Time Has Come Today (Grey's Anatomy)

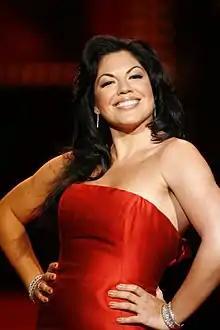
Sara Ramirez ("pictured") was upgraded to series regular status in the episode.

"Time Has Come Today" was written by showrunner and executive producer Shonda Rhimes and directed by filmmaker Daniel Minahan. Sara Ramirez (who plays Callie Torres) received star billing beginning with this season's premiere, after making multiple appearances towards the end of the second season. Although the episode is set in Seattle, Washington, filming took place in Los Angeles, California. The Fisher Plaza, home to Fisher Communications and its affiliated KOMO radio and television stations in Seattle, was used for exterior shots of Seattle Grace Mercy West Hospital. This location also provides iconic views of the Space Needle and other Seattle landmarks. However, most exterior and many interior shots were filmed at the VA Sepulveda Ambulatory Care Center in North Hills, Los Angeles, California. Interior hospital scenes were primarily shot at The Prospect Studios in Los Feliz, Los Angeles, occupying two sound stages, with outdoor scenes filmed at Warren G. Magnuson Park in Seattle.